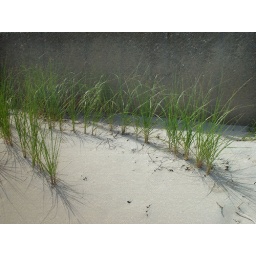
Beach grass growing by the wall on Moody Beach.